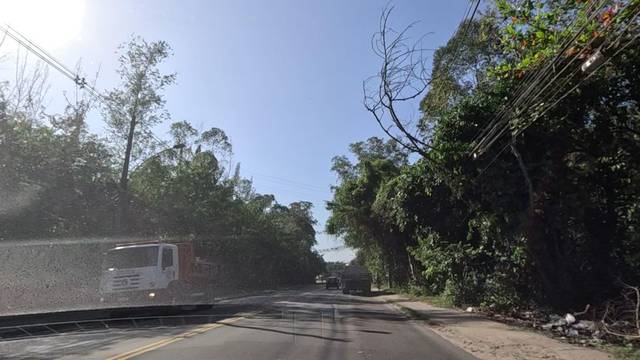
Region: Brazil
Coordinates: -22.989, -43.438